Abigail Mbalo-Mokoena

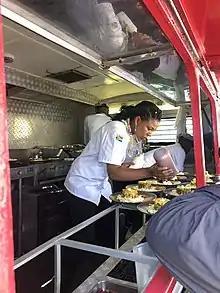
Mbalo-Mokoena in her food truck

Mbalo-Mokoena is self-taught. The restaurant opened in 2014 as a food truck parked next to a shisa nyama and three years later moved into a four-roomed house. The restaurant is named for the four-room, multi-family bungalow typical in South Africa's "eKasi" (townships). Mbalo-Mokoena was raised in this type of home. In the house where she grew up, "every room was a bedroom, the kitchen, the lounge."